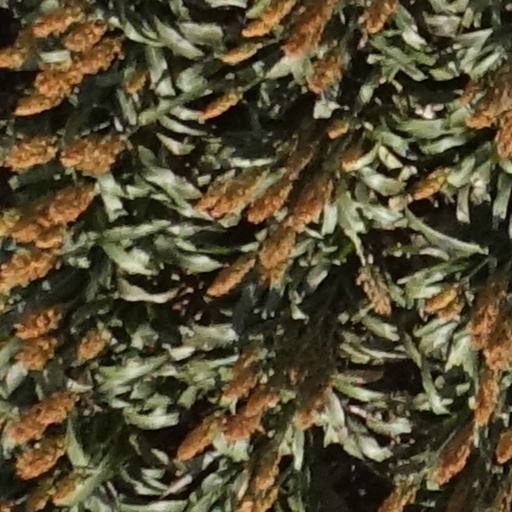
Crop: sorghum